Jim Brown

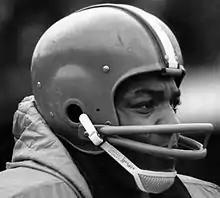
Brown in Cleveland

Brown was cognizant of the physical toll exacted by carrying the ball as a lead running back and began foreshadowing an early retirement as early as 1960, when the 24-year old Brown told a journalist, "I've carried the ball 749 times in three years with the Browns. I get the same question everywhere I go — will so much ball-carrying and the tackling that results shorten my career? Will I end up my career groggy or, even worse, punchy as a punch-drunk prizefighter? ... I hope I'm smart enough to quit the game before somebody has to tell me I'm finished. I want to leave feeling I can still do the job. That's the way the great quarterback Otto Graham finished with the Browns. He most likely had several good seasons left... But Otto quit while he was on top. I hope I have the good sense to follow the example."